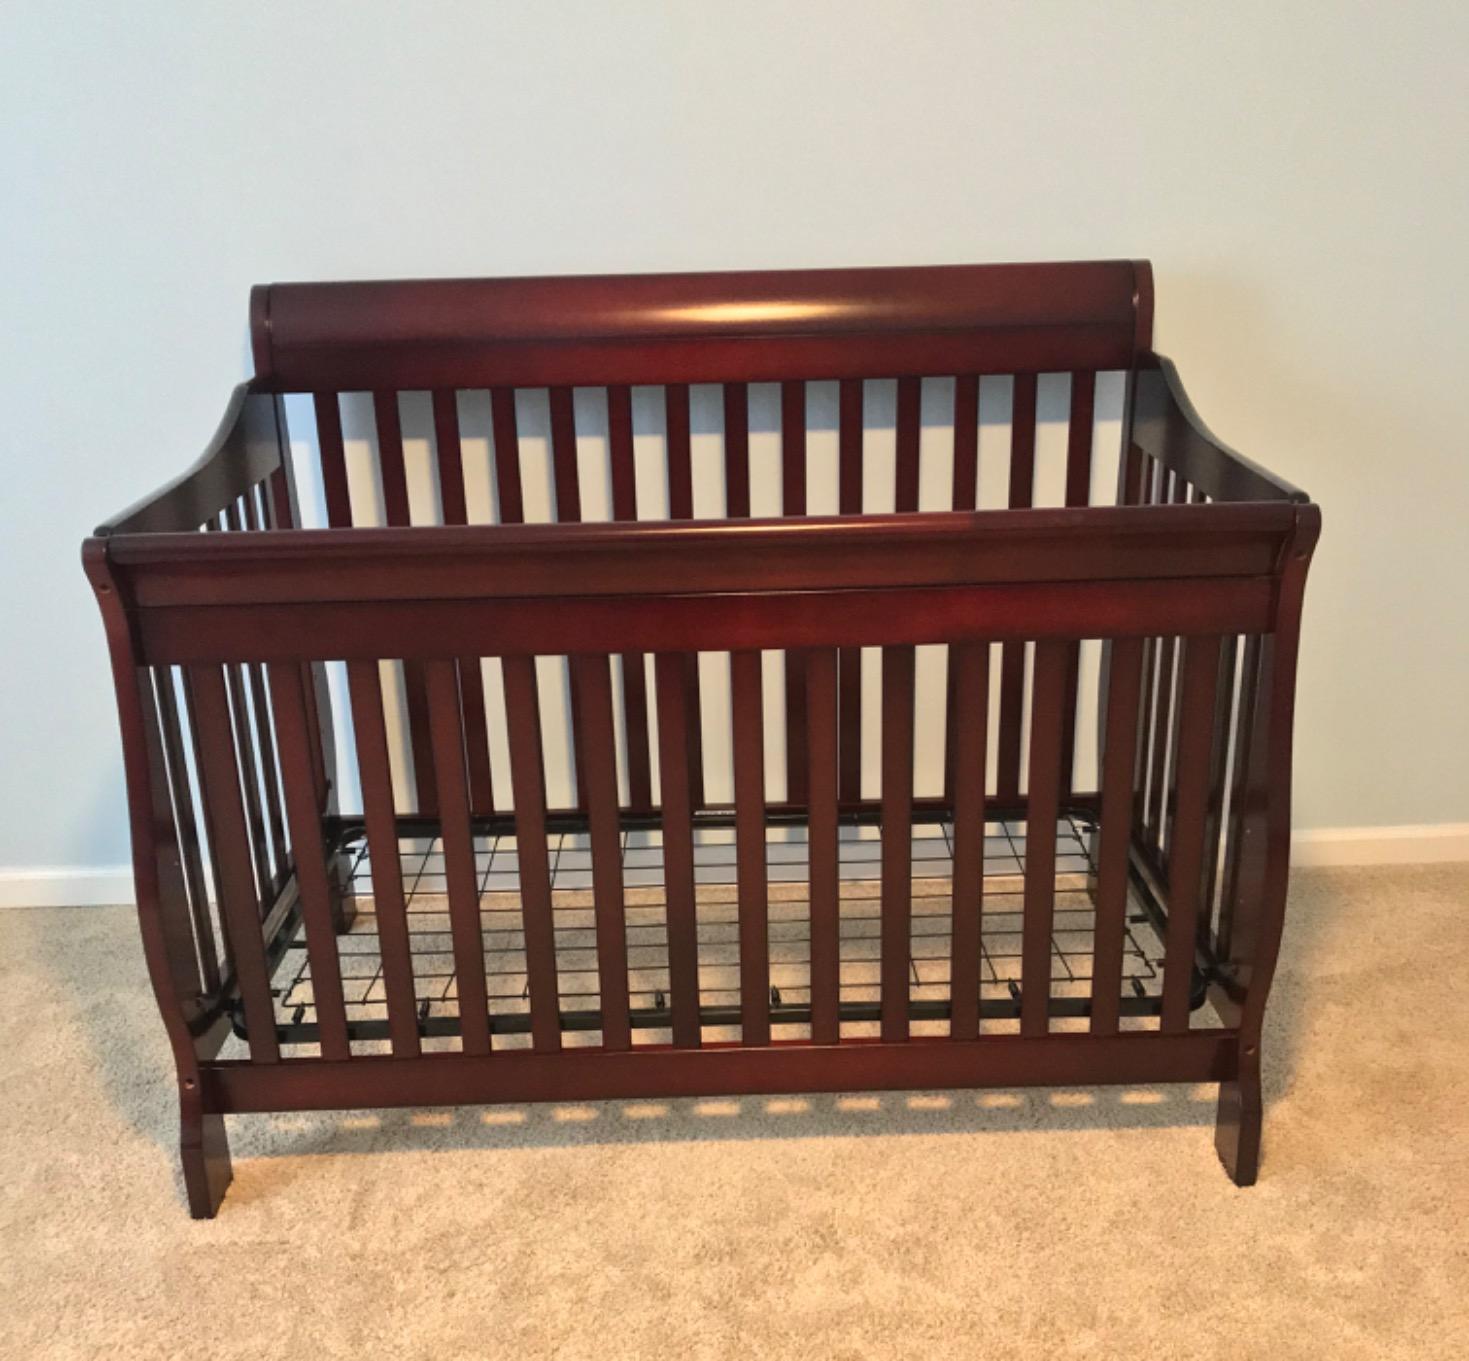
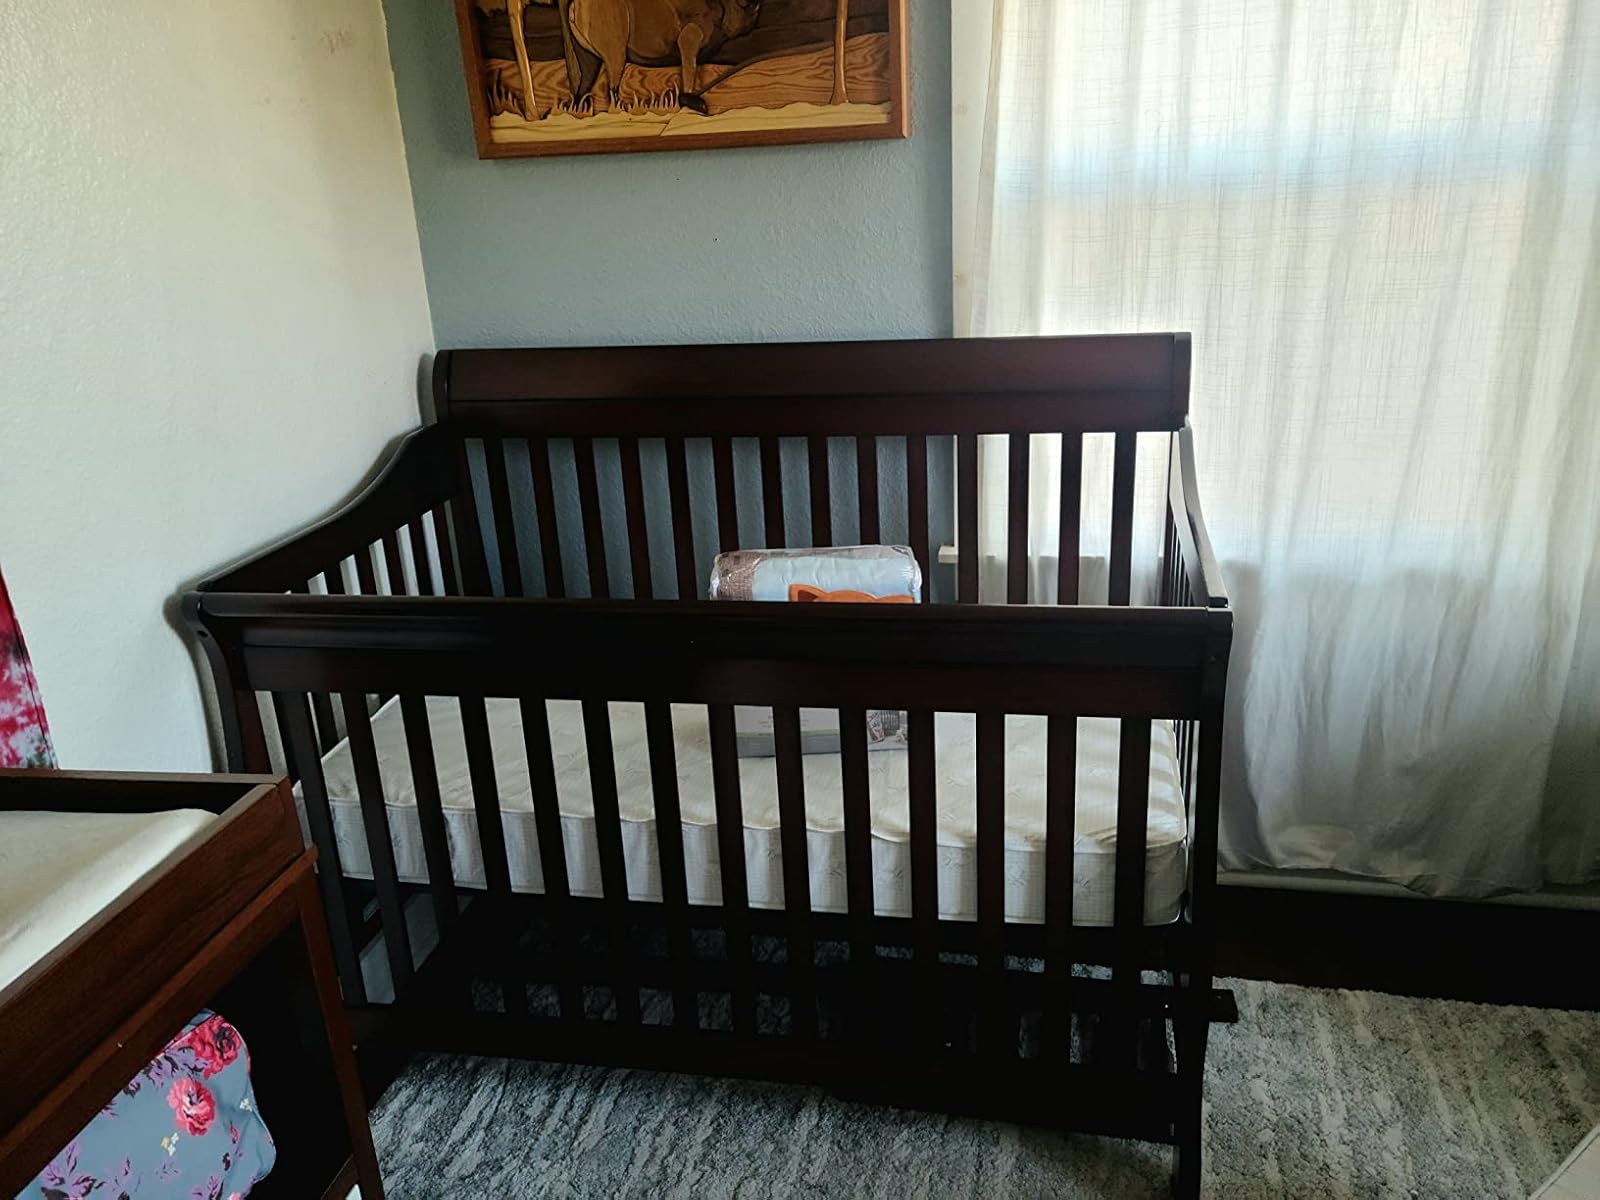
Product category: products_crib
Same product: yes